Honoré Daumier

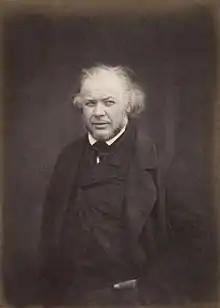
Daumier

Honoré-Victorin Daumier (February 26, 1808 – February 10 or 11, 1879) was a French painter, sculptor, and printmaker, whose many works offer commentary on the social and political life in France, from the Revolution of 1830 to the fall of the Second French Empire in 1870. He earned a living producing caricatures and cartoons in newspapers and periodicals such as "La Caricature" and "Le Charivari", for which he became well known in his lifetime and is still remembered today. He was a republican democrat (working class liberal), who satirized and lampooned the monarchy, aristocracy, clergy, politicians, the judiciary, lawyers, police, detectives, the wealthy, the military, the bourgeoisie, as well as his countrymen and human nature in general.